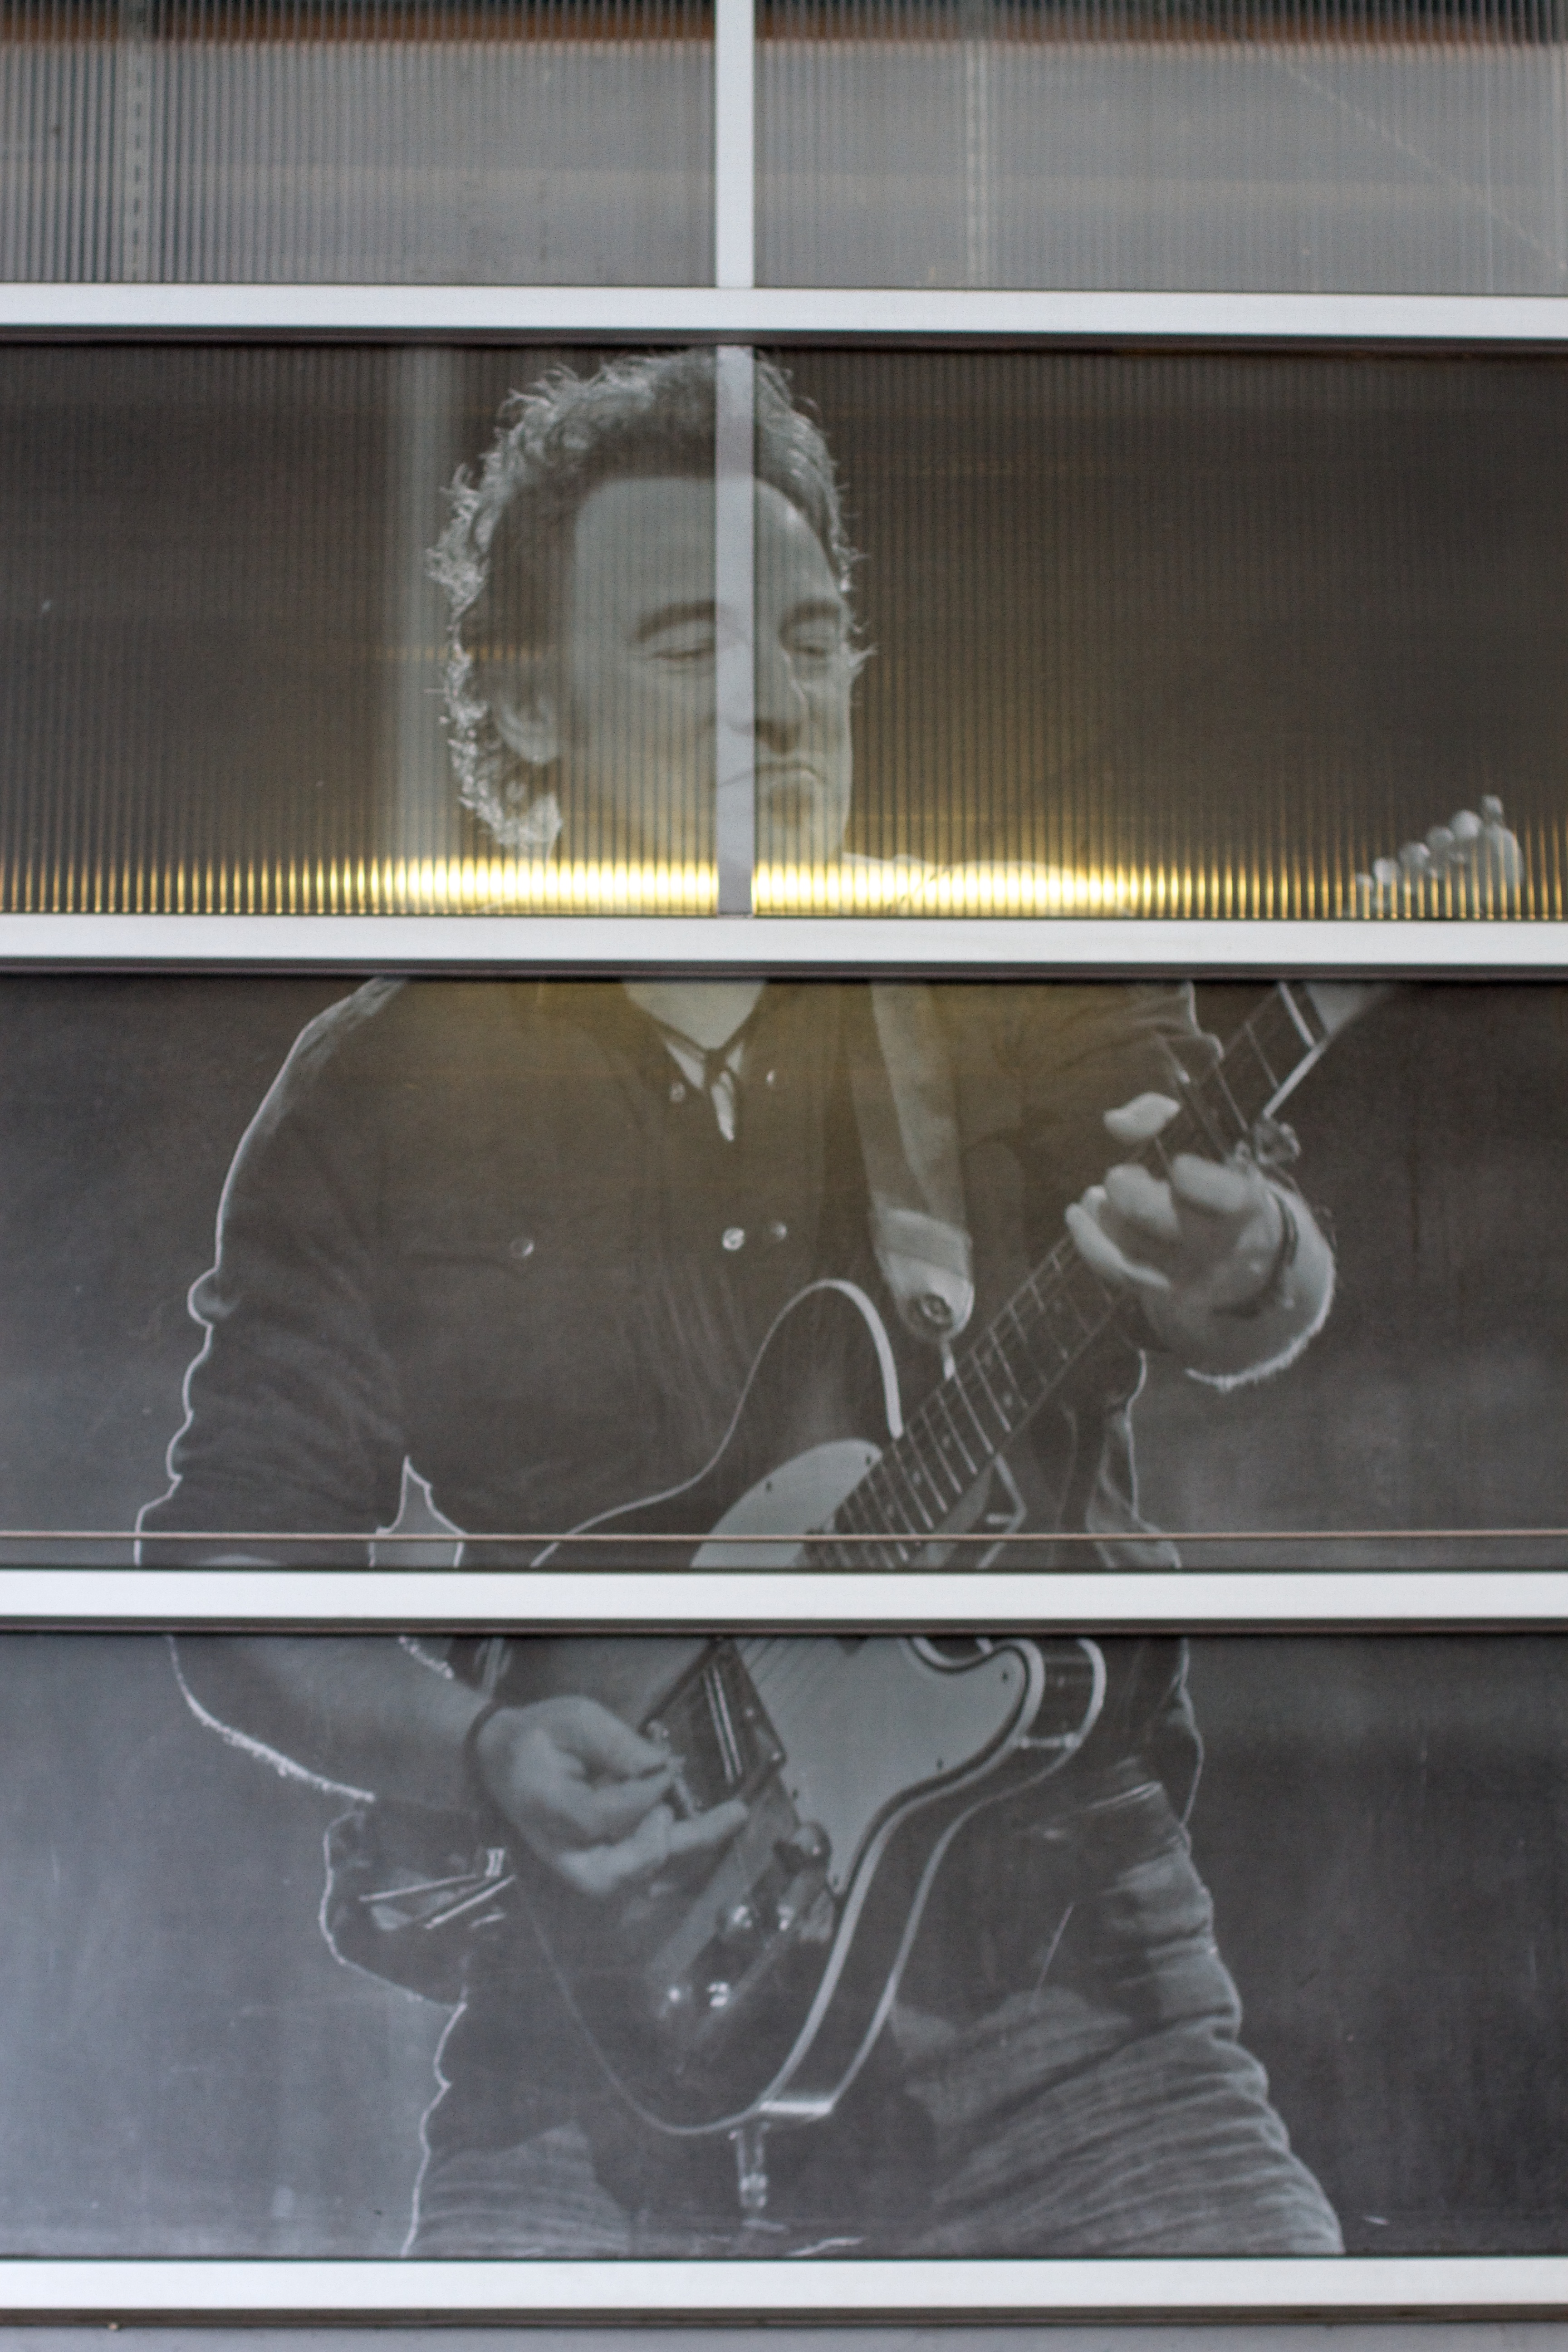
window, glass, interior design, mozfest, window covering